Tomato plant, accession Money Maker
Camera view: vertical (180 deg); turntable rotation: 150 degrees
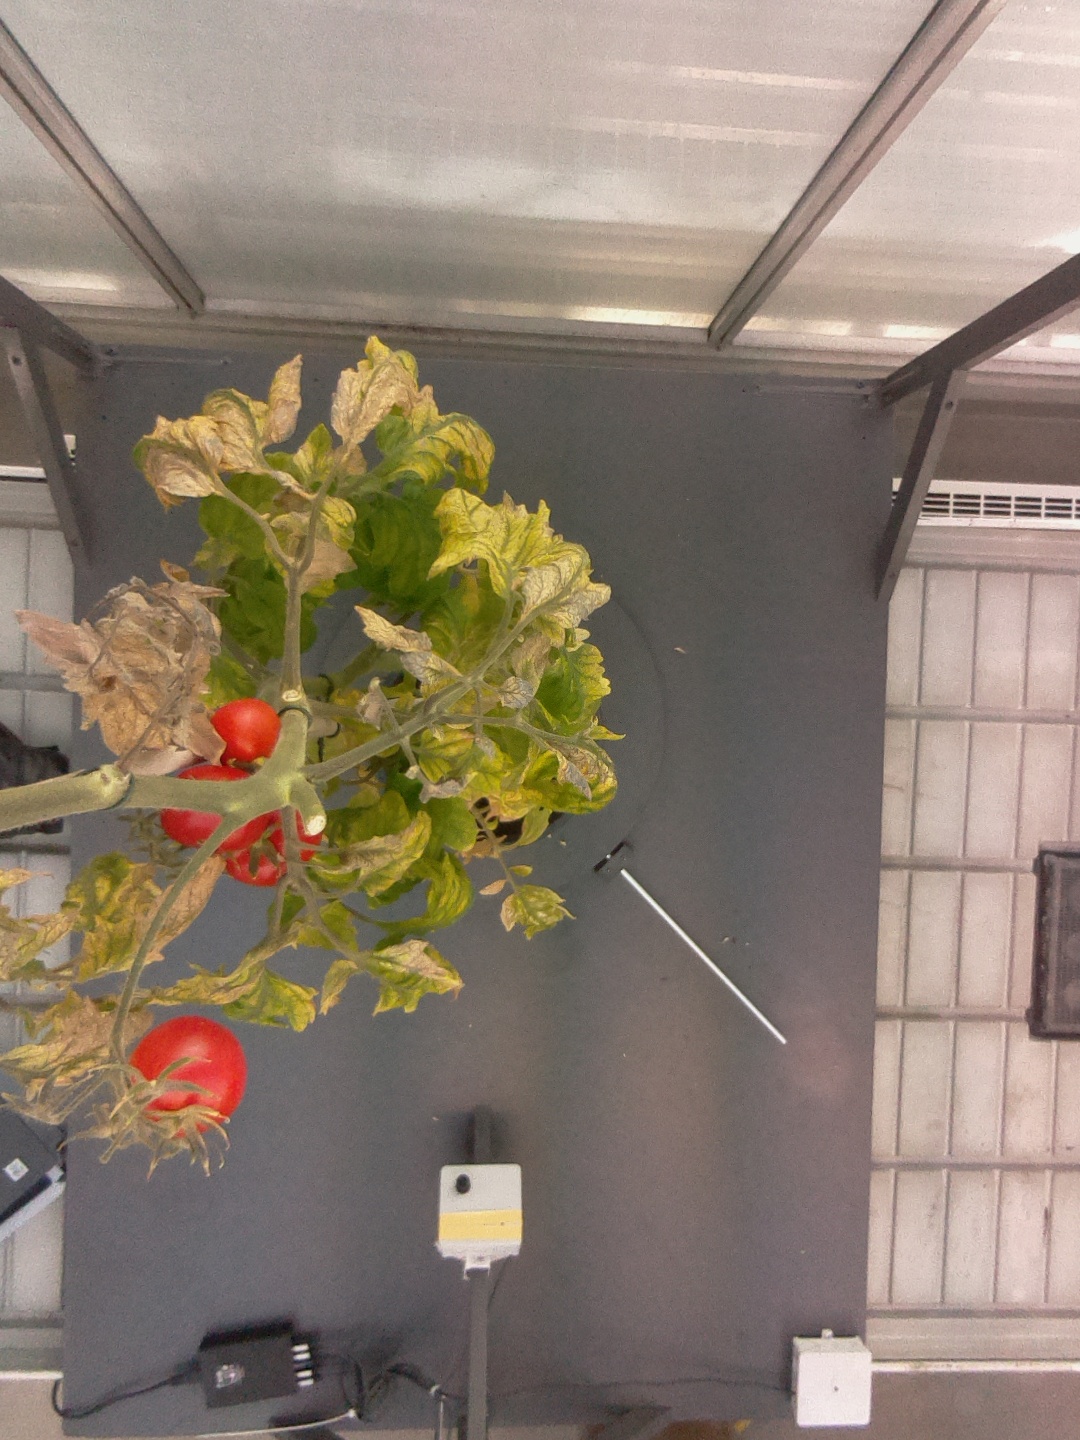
BBCH growth stage 85: 50%-60% of fruits show typical fully ripe color